Ford Falcon (Australia)

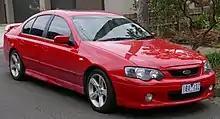
Falcon XR6 (BA II)

Ford introduced their new Barra straight-six 4.0 litre DOHC VCT engines into the lineup, which included a turbocharged (/) version and base line naturally aspirated version. The BA also featured a new North American designed 5.4 L "4V Boss and Barra 3V" V8 engines. The "Barra 220" (/) "Boss 260" (/) and "Boss 290" (/) engines were smoother, quieter and more fuel efficient than the Ford Windsor engine used in the AU. In October 2004, Ford released the Mark II update of the BA. Amongst the changes was a six-speed manual transmission, four new exterior colours, and revised wheels trims.